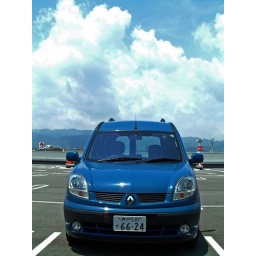
My Kangoo under the blue sky